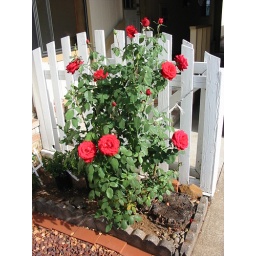
roses by the back door